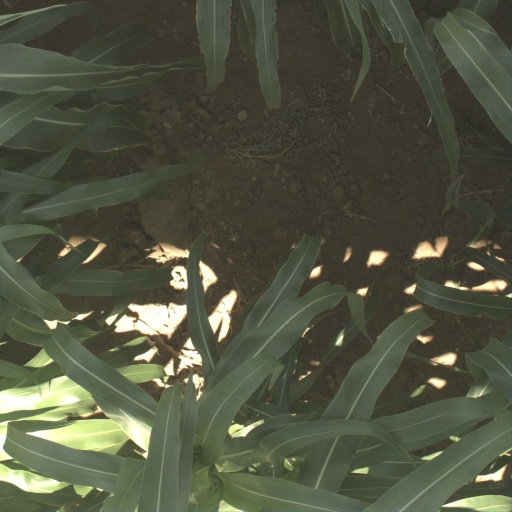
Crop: sorghum